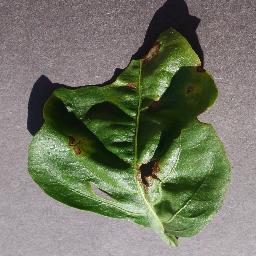
Label: Pepper,_bell___Bacterial_spot